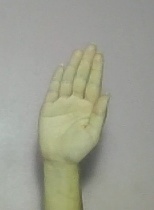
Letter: seen